Marina (novel)

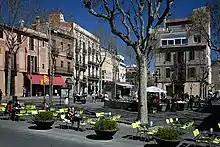
Plaza Sarriá, the square of the district Sarriá where Oscar and Marina were often staying.

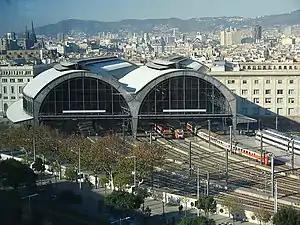
Estación de Francia, the station where Oscar was found by a policeman.

Marina is a young adult fiction novel by Spanish author Carlos Ruiz Zafón. It was published in 1999 by the publishing house Edebé and reprinted in February 2017 with a total of approximately thirteen editions. Perhaps, Marina is the most indefinable and impossible novel to be categorised among the books by Carlos Ruiz Zafón. And, according to the writer's words, probably it is the most personal of his works.